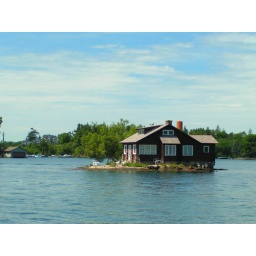
This house was sitting on this small island near Heart Island where Boldt Castle is located.